Sayabec

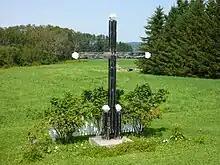
Roadside cross erected in 1875 by Marceline Brochu, wife of Pierre Brochu

The first inhabitant of Matapédia Valley was Pierre Brochu (1795-1871) born in Saint-Vallier, Bellechasse, who settled down at the tip of Matapédia Lake in 1833. He was operating a guard post along Kempt Road to offer relief and lodging to travellers and postilions. He occupied this position until his death in 1871. Around 1850 he sat up a sawmill at the head of Matapédia Lake. After his death his second wife Marcella Dumas continued to cultivate the land at this place for eight years.